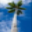
Label: palm_tree